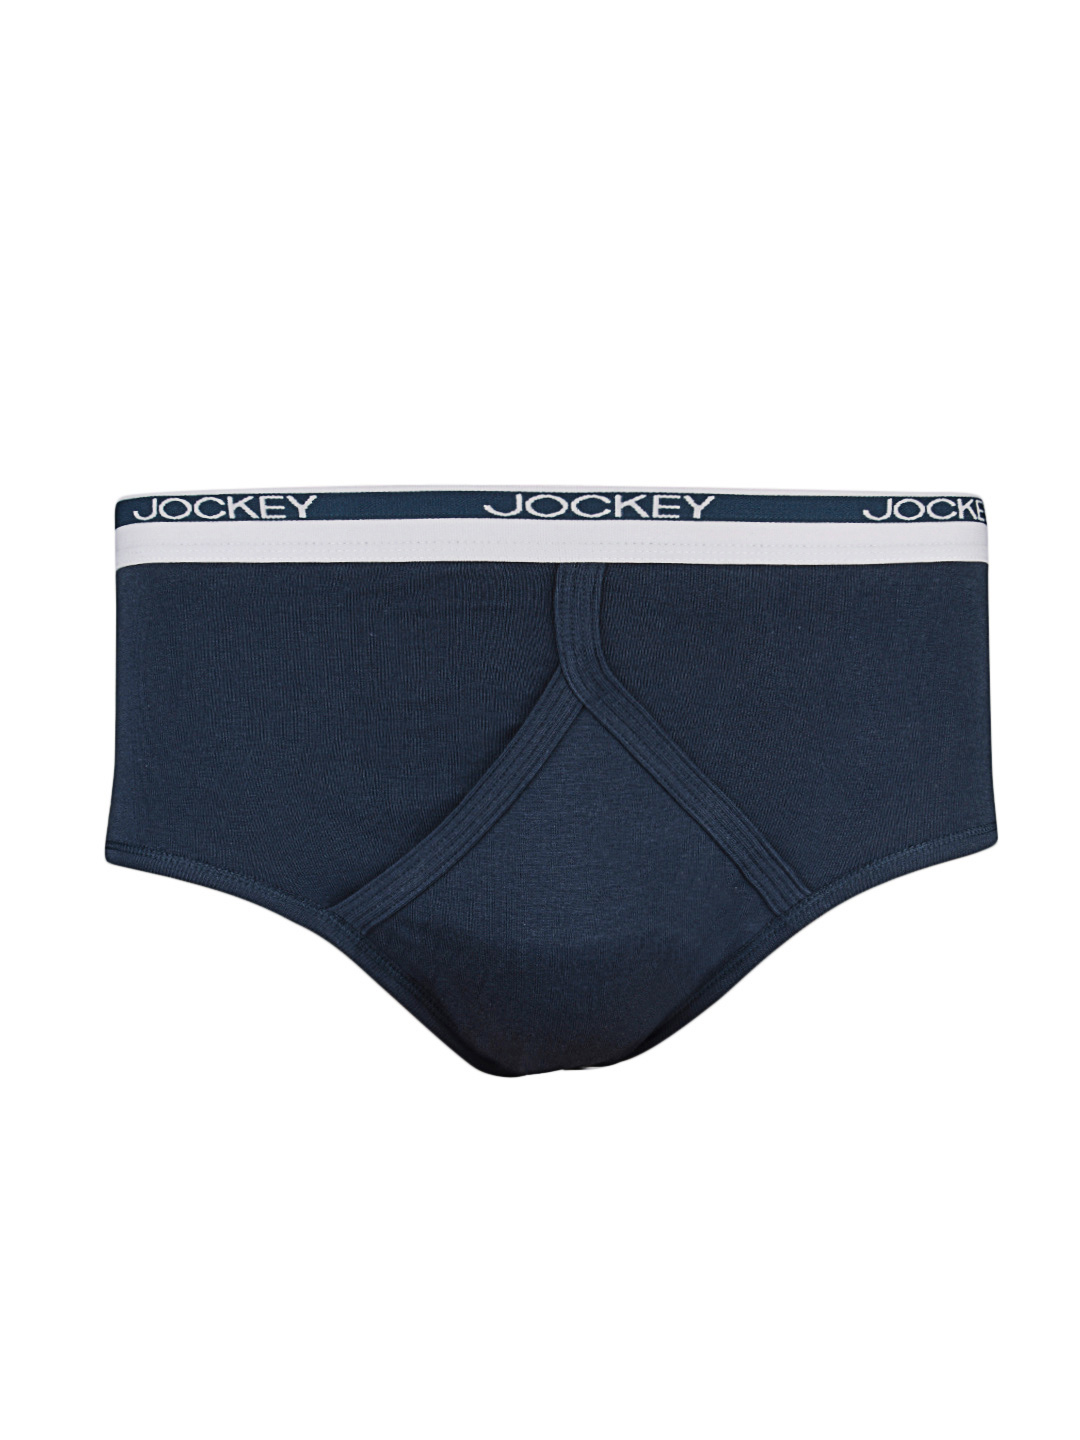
Jockey MODERN CLASSIC Men Navy Blue Y Front Briefs 2007
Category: Apparel / Innerwear / Briefs
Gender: Men
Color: Navy Blue
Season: Summer 2016
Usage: Casual